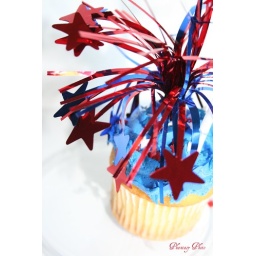
Independence cup cake from Kroger.  and i fell over hints the icing.  all well i tried